InterCity 125

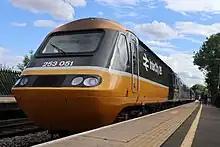
CrossCountry (Inter City 125 branded) service departing Tamworth in 2022

On 15 May 2021, EMR retired their final two InterCity 125 trains, which were replaced by East Midlands Railway with , and had been displaced thanks to the introduction of and from Hull Trains and Greater Anglia. This made them the last HST operator to run InterCity 125 services to the capital.